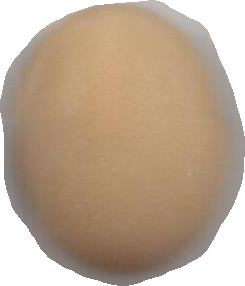
Variety: Anjasmoro